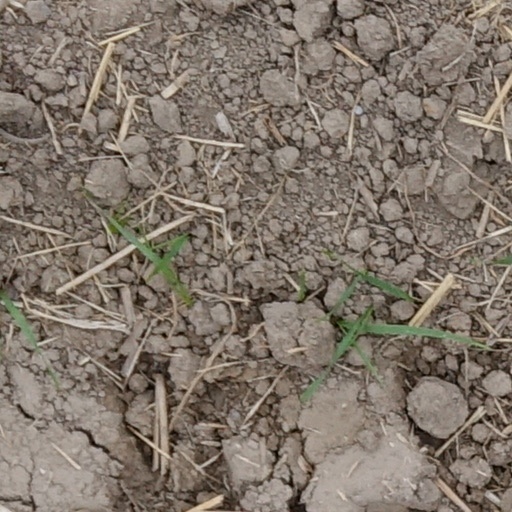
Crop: wheat